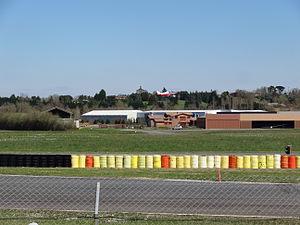
Aérodrome de Nogaro, vu depuis le circuit Paul Armagnac, ainsi que le village de Bouit
Nogaro est une commune française située dans le département du Gers, en région Occitanie.